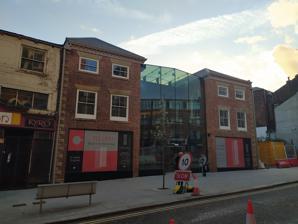
Building: 1st White Cloth Hall
Country: United Kingdom
Year built: 1711
53°47′44″N 1°32′26″W / 53.79548°N 1.540446°W / 53.79548; -1.540446 The hall in 2022, following reconstruction Kirkgate, the oldest street in Leeds and site (to the right of the image shown, just out of shot) of the derelict 1st White Cloth Hall, in July 2014 First White Cloth Hall during reconstruction, September 2020 The 1st White Cloth Hall is a Grade II* listed building on Kirkgate , in the city centre of Leeds in West Yorkshire , England . History Originally named The White Cloth Hall, it was opened in 1711 as a response to the building of a covered cloth hall by the merchants of Wakefield in 1710, built in order to entice traders away from Leeds. So the cloth hall for the sale of white (undyed) cloth was built on Kirkgate on a site provided by Lord Irvine of Temple Newsam with £1,000 given by merchants and tradesmen. It was 'built upon Pillars and Arches in the form of an Exchange, with a Quadrangular Court within'. Present Despite its importance to the industrial heritage of Leeds and to the Industrial Revolution in general, the first White Cloth Hall in Kirkgate has stood growing increasingly derelict for many years surrounded by scaffolding and safety hoardings. The Amusement Arcade in its eastern wing still operates but the rest of the building is getting close to state of collapse and is a health and safety hazard. A series of meetings with the City Council Planning Officers, the building owner Emco, and English Heritage , concluded that the western and southern sections of the building must be demolished. In March 2018, Leeds City Council granted Rushbond Group permission to restore the building. Rushbond Group are local property developers who bought the building over a year earlier. Work started in March 2019. In 2019 Historic England commissioned dendrochronological (tree-ring) analysis on ex situ samples from 19 oak and one conifer timbers from the former west range of First White Cloth Hall. This analysis dated the timber as growing during the years AD 1366–1476, with the trees felled in the summer of AD 1476, with a likelihood that the timbers were part of a specific programme of felling and construction from a single woodland source relatively local to West Yorkshire. This date is earlier than had been expected based on the opening of First White Cloth Hall in the early eighteenth century. See also 2nd White Cloth Hall 3rd White Cloth Hall 4th White Cloth Hall References